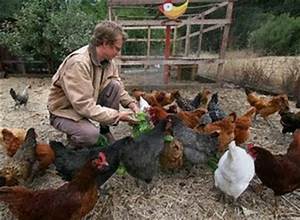
Label: gallina